History of American Airlines

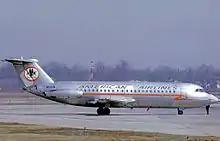
American Airlines BAC 1–11 short-haul jet airliner at Cleveland Hopkins Airport in 1971 wearing the early jet era color scheme

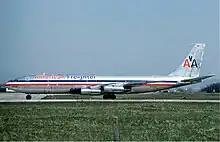

After World War II American acquired American Export Airlines, renaming it as American Overseas Airways, to serve Europe. AOA was sold to Pan Am in 1950. AA launched another subsidiary, American Airlines de Mexico S.A., to fly to Mexico and built several airports there. American Airlines provided advertising and free usage of its aircraft in the 1951 film "Three Guys Named Mike". Until Capital merged into United in 1961 AA was the largest American airline, which meant second-largest in the world, after Aeroflot.